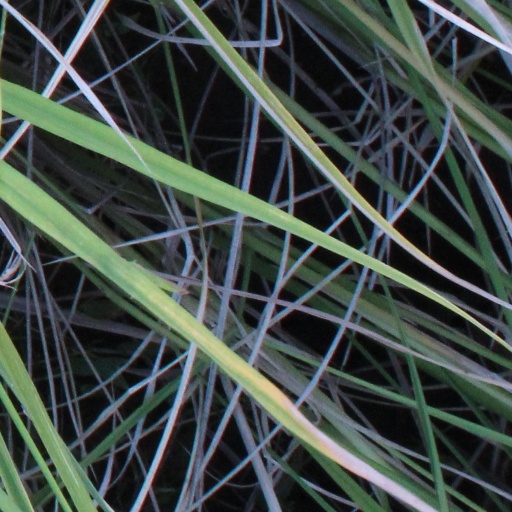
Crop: rice